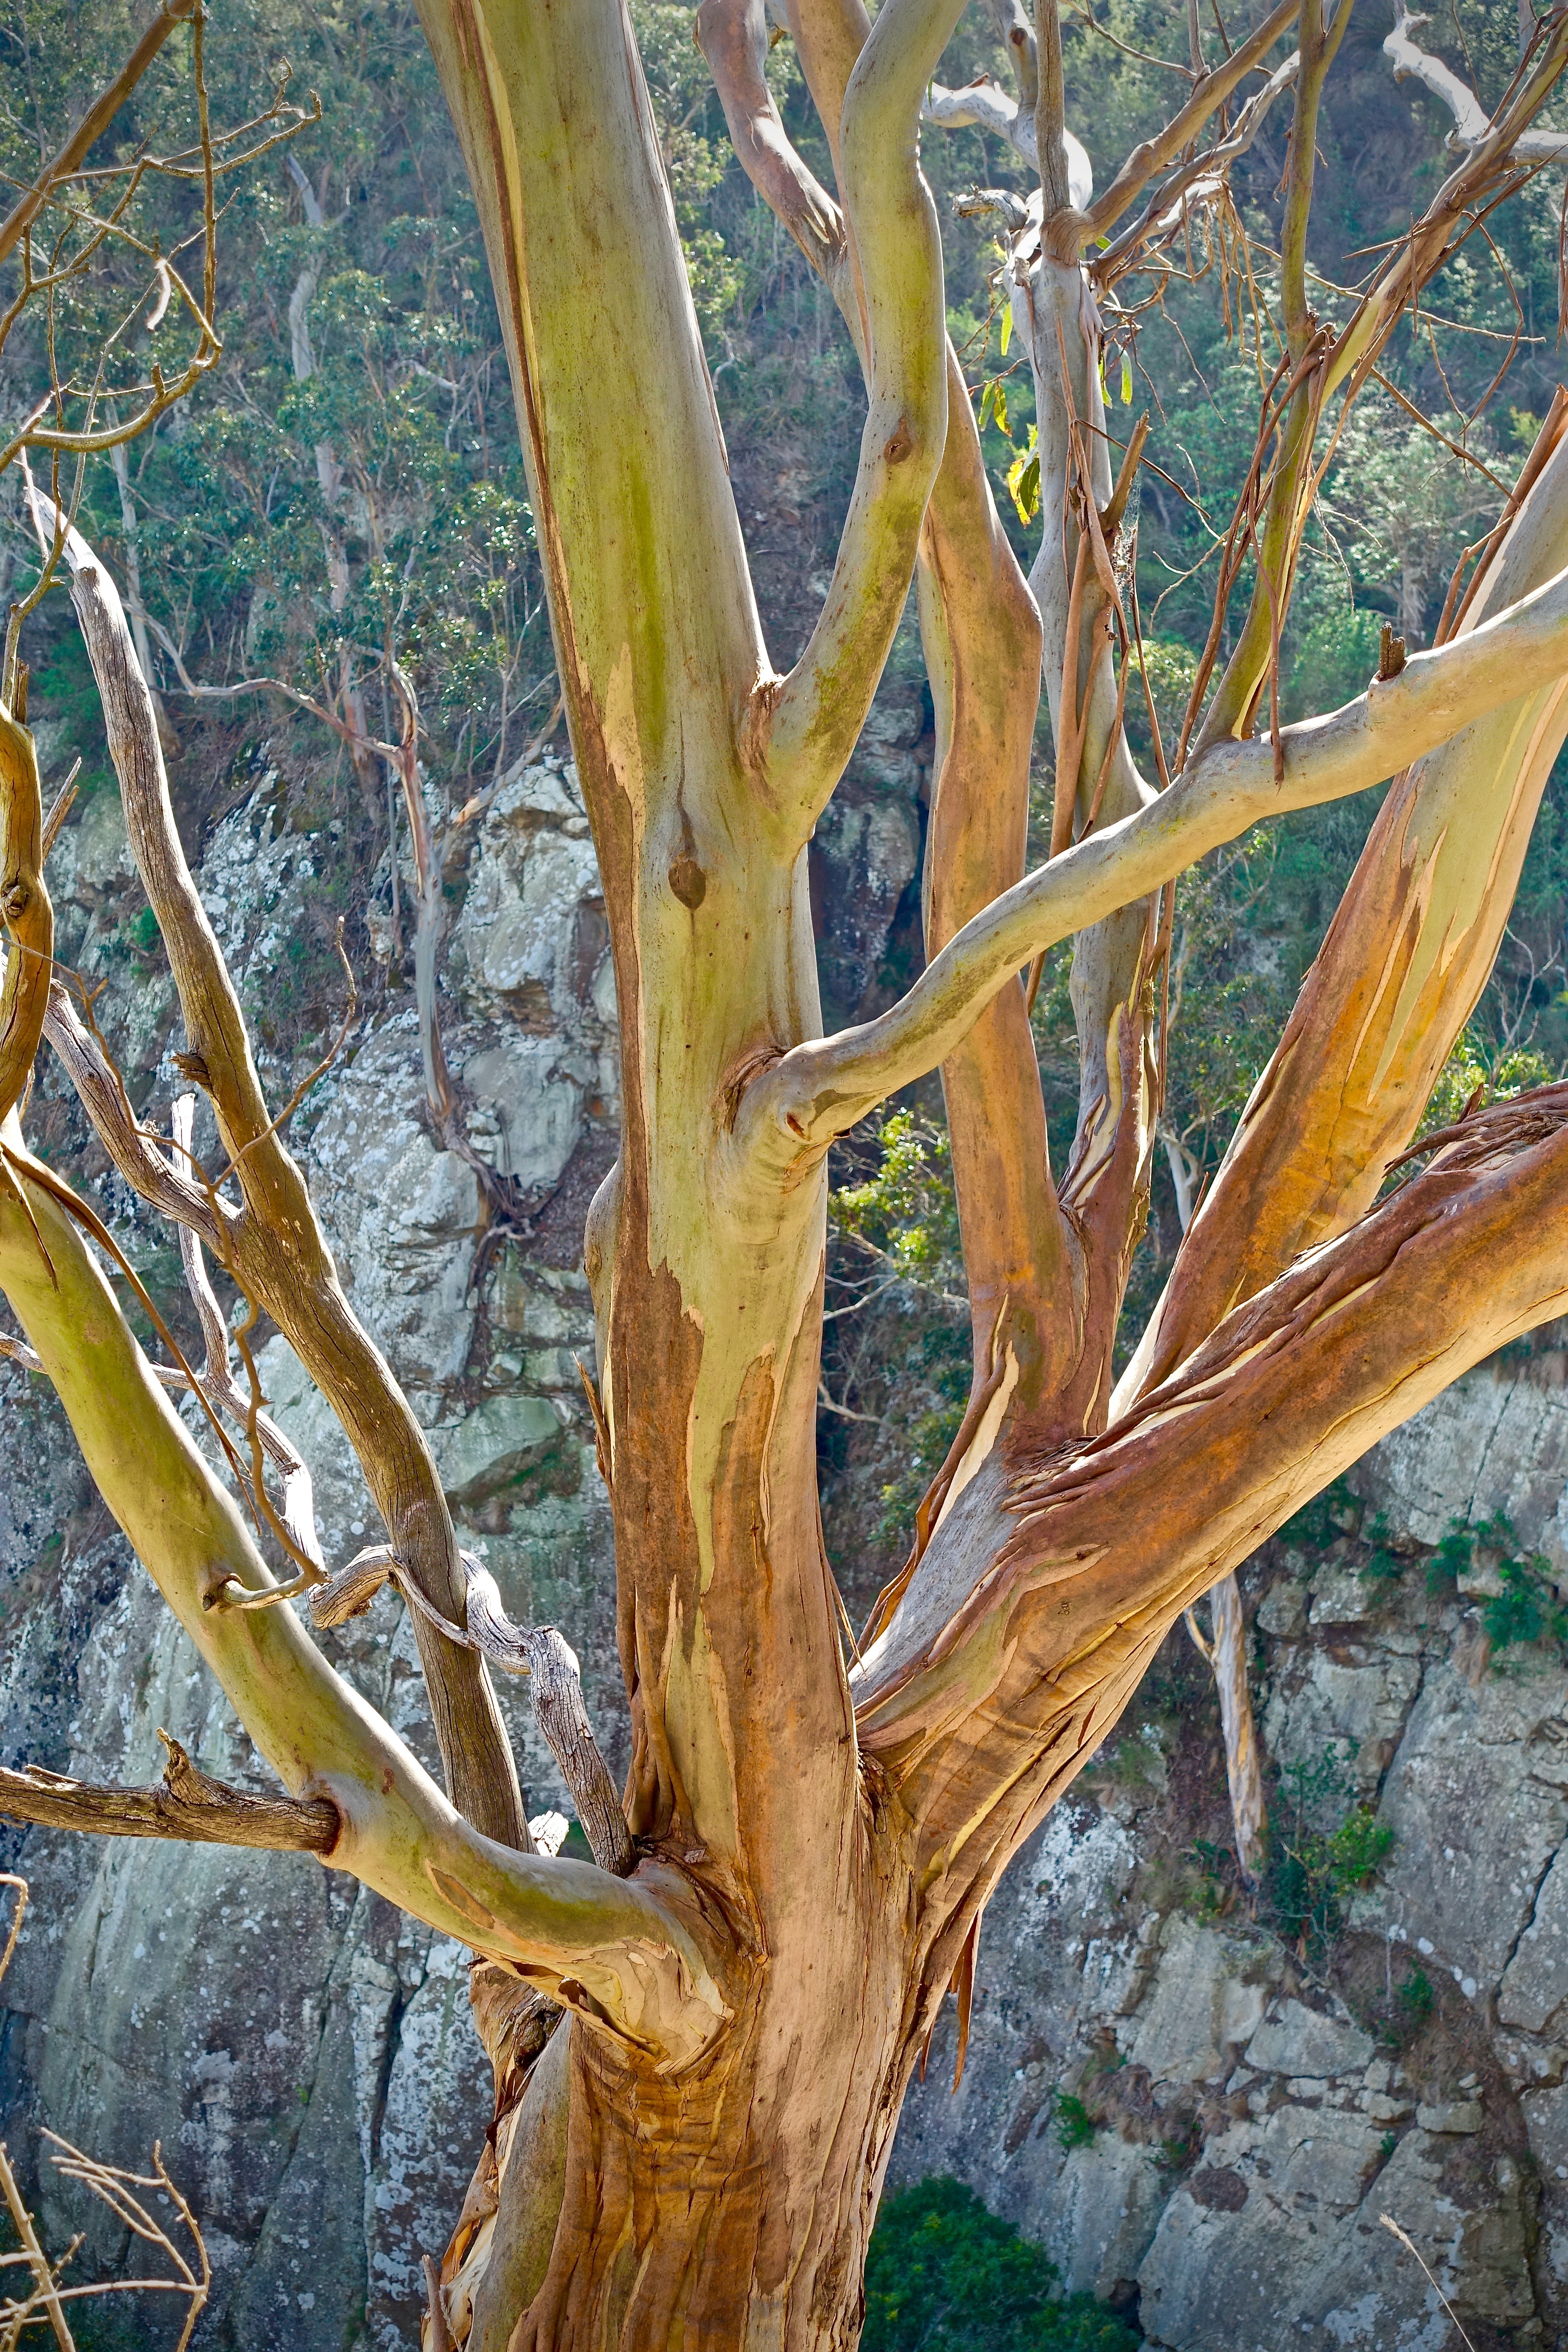
tree, nature, branch, plant, wood, leaf, flower, trunk, bark, autumn, botany, flora, season, twig, tree trunk, australia, native, eucalyptus, gum, deciduous, woodland, flowering plant, plant stem, woody plant, land plant